Answer in natural language. Considering the relative positions, where is framed landscape painting with airship (highlighted by a green box) with respect to HousePlant (highlighted by a blue box)? Choose between the following options: below or above
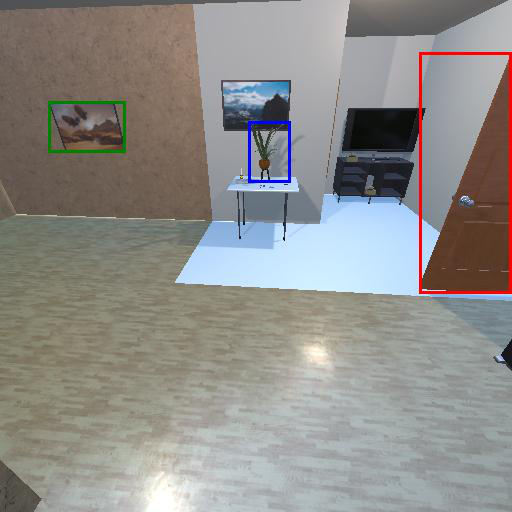
<answer>above</answer>